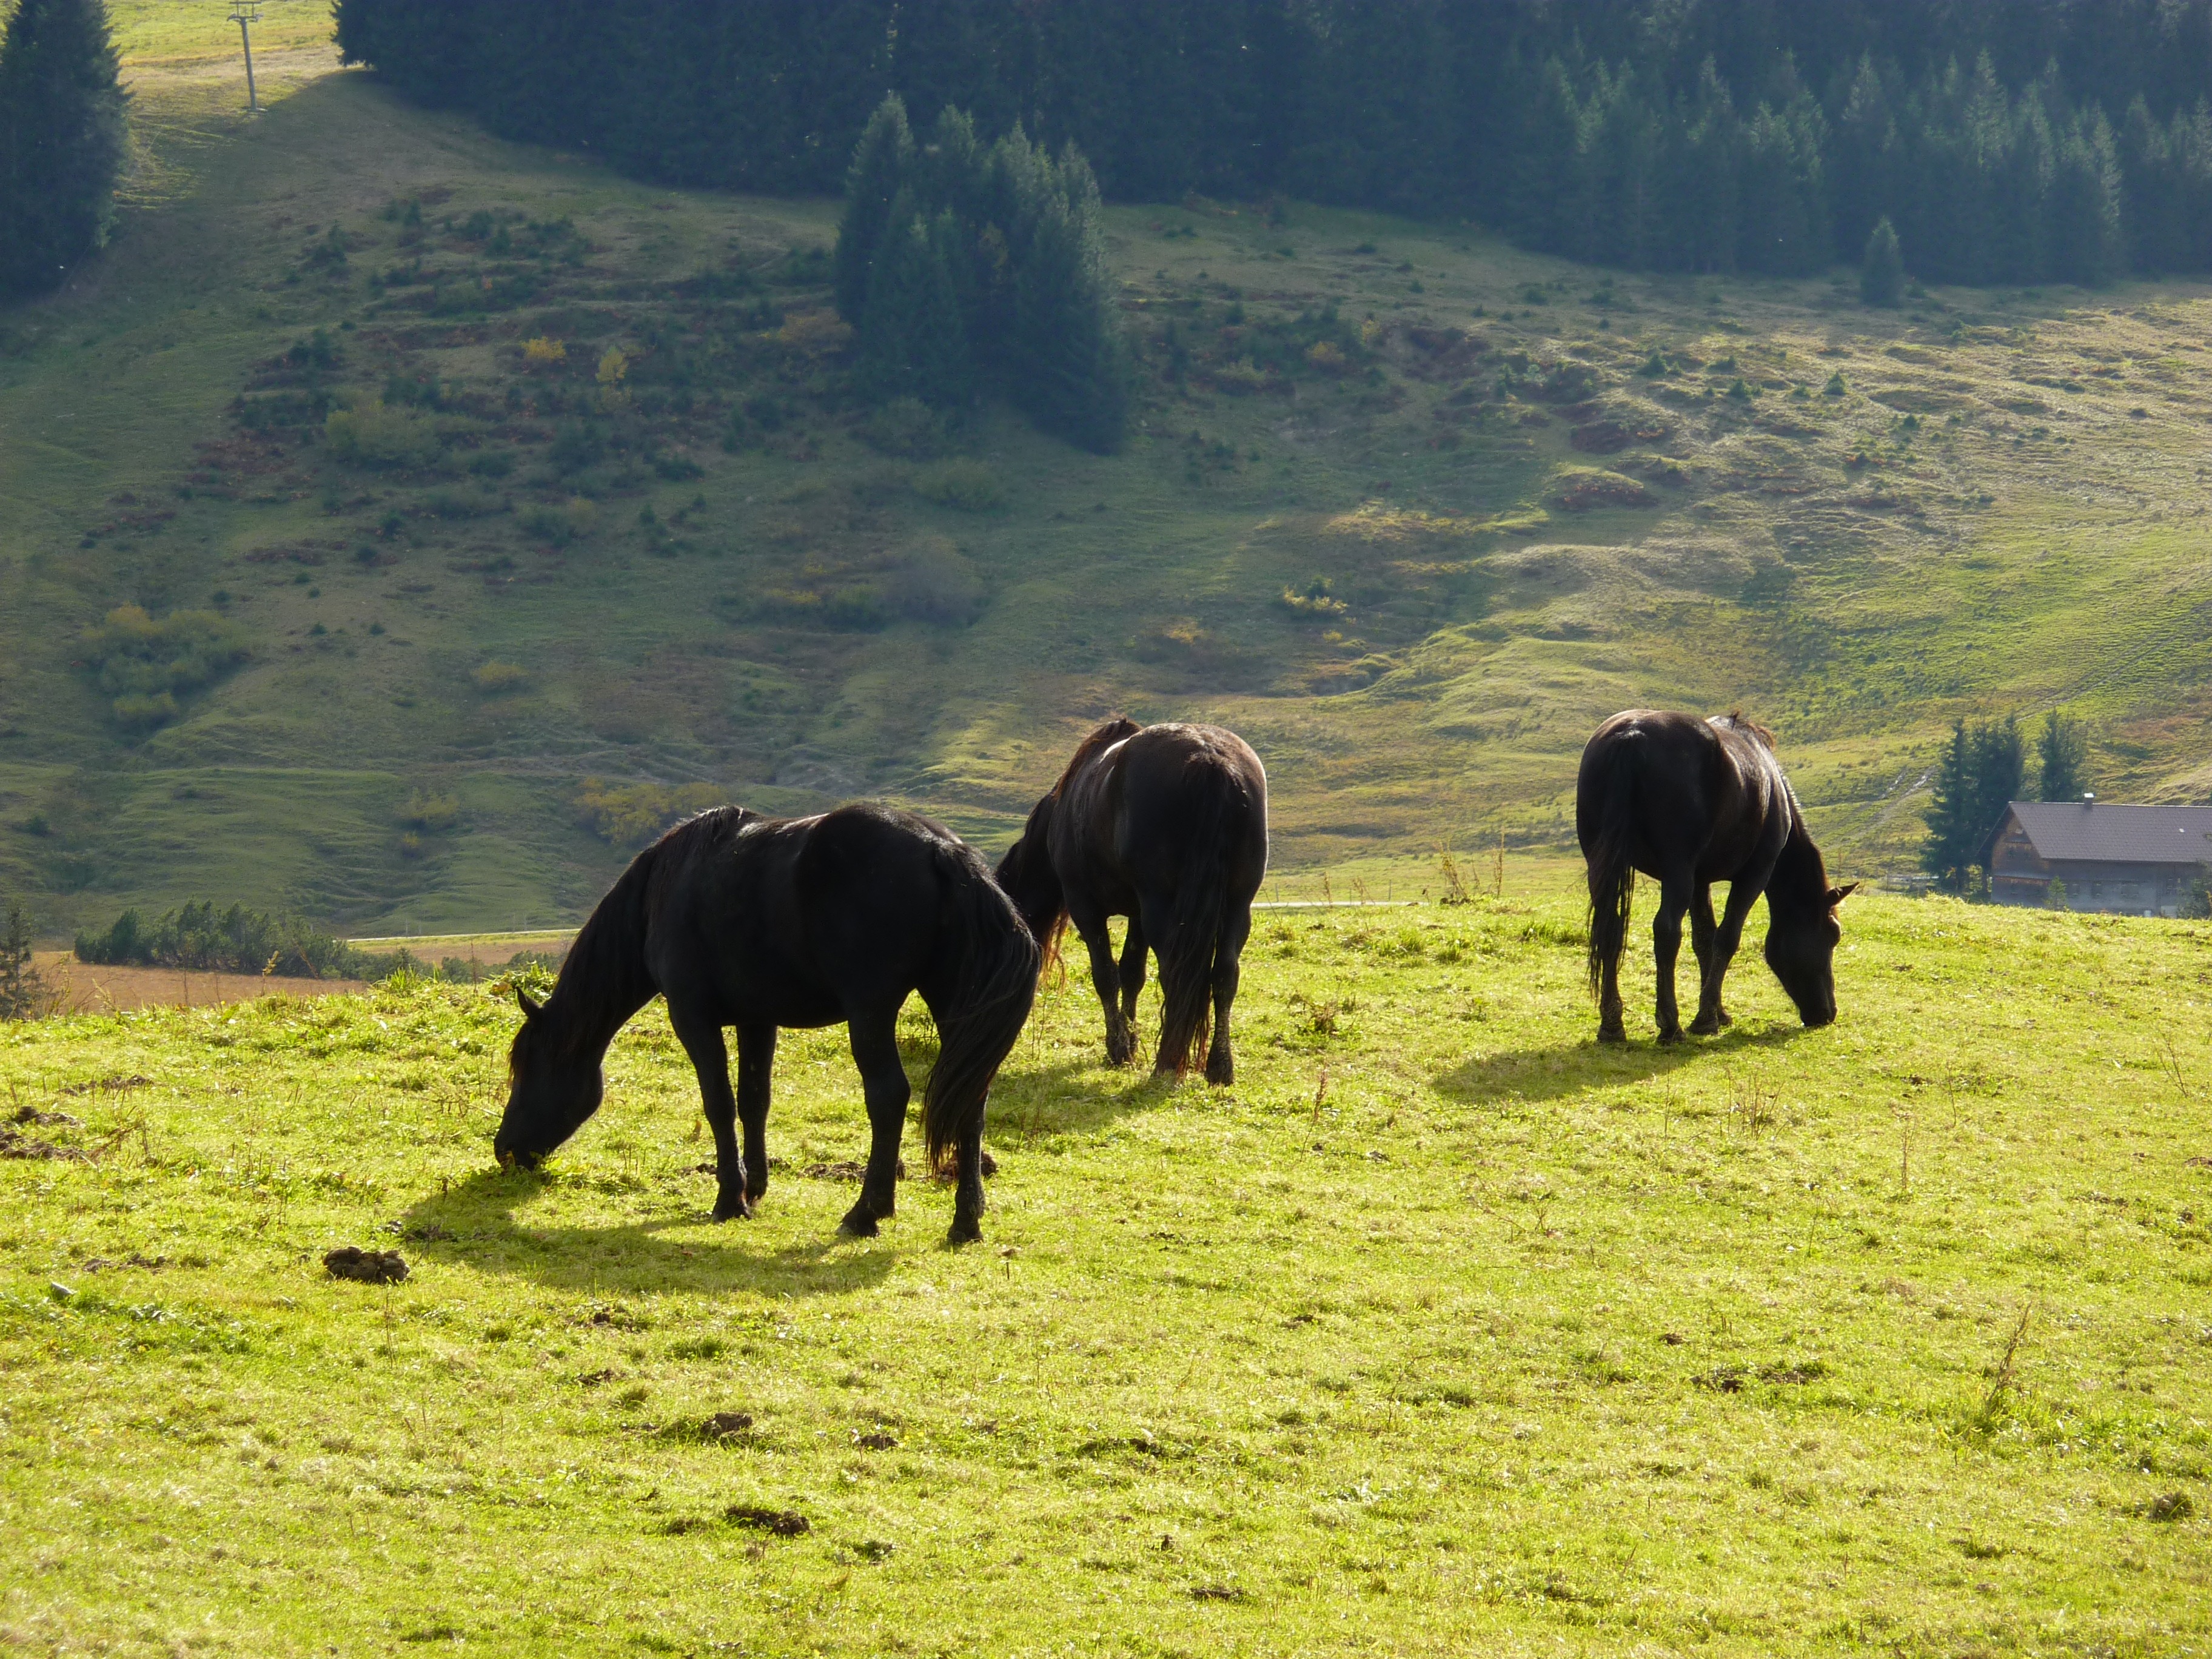
nature, meadow, animal, wildlife, herd, pasture, grazing, horse, mammal, ride, fauna, savanna, plain, horses, grassland, animals, coupling, natural environment, cattle like mammal, horse like mammal, mustang horse